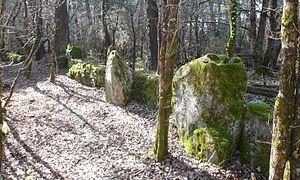
Alignement de menhirs, vestiges du cromlech nord de Kerlescan, commune de Carnac, Morbihan, Bretagne, France. Brezhoneg: Ar maeneg zo ar relegenn ar c'hrommlec'h Kerleskant norzh. Kumun Karnag, Mor-Bihan, Breizh. This building is classé au titre des Monuments Historiques. It is indexed in the Base Mérimée, a database of architectural heritage maintained by the French Ministry of Culture,
Le cromlech nord de Kerlescan est un ancien cromlech de Carnac, dans le Morbihan en France.